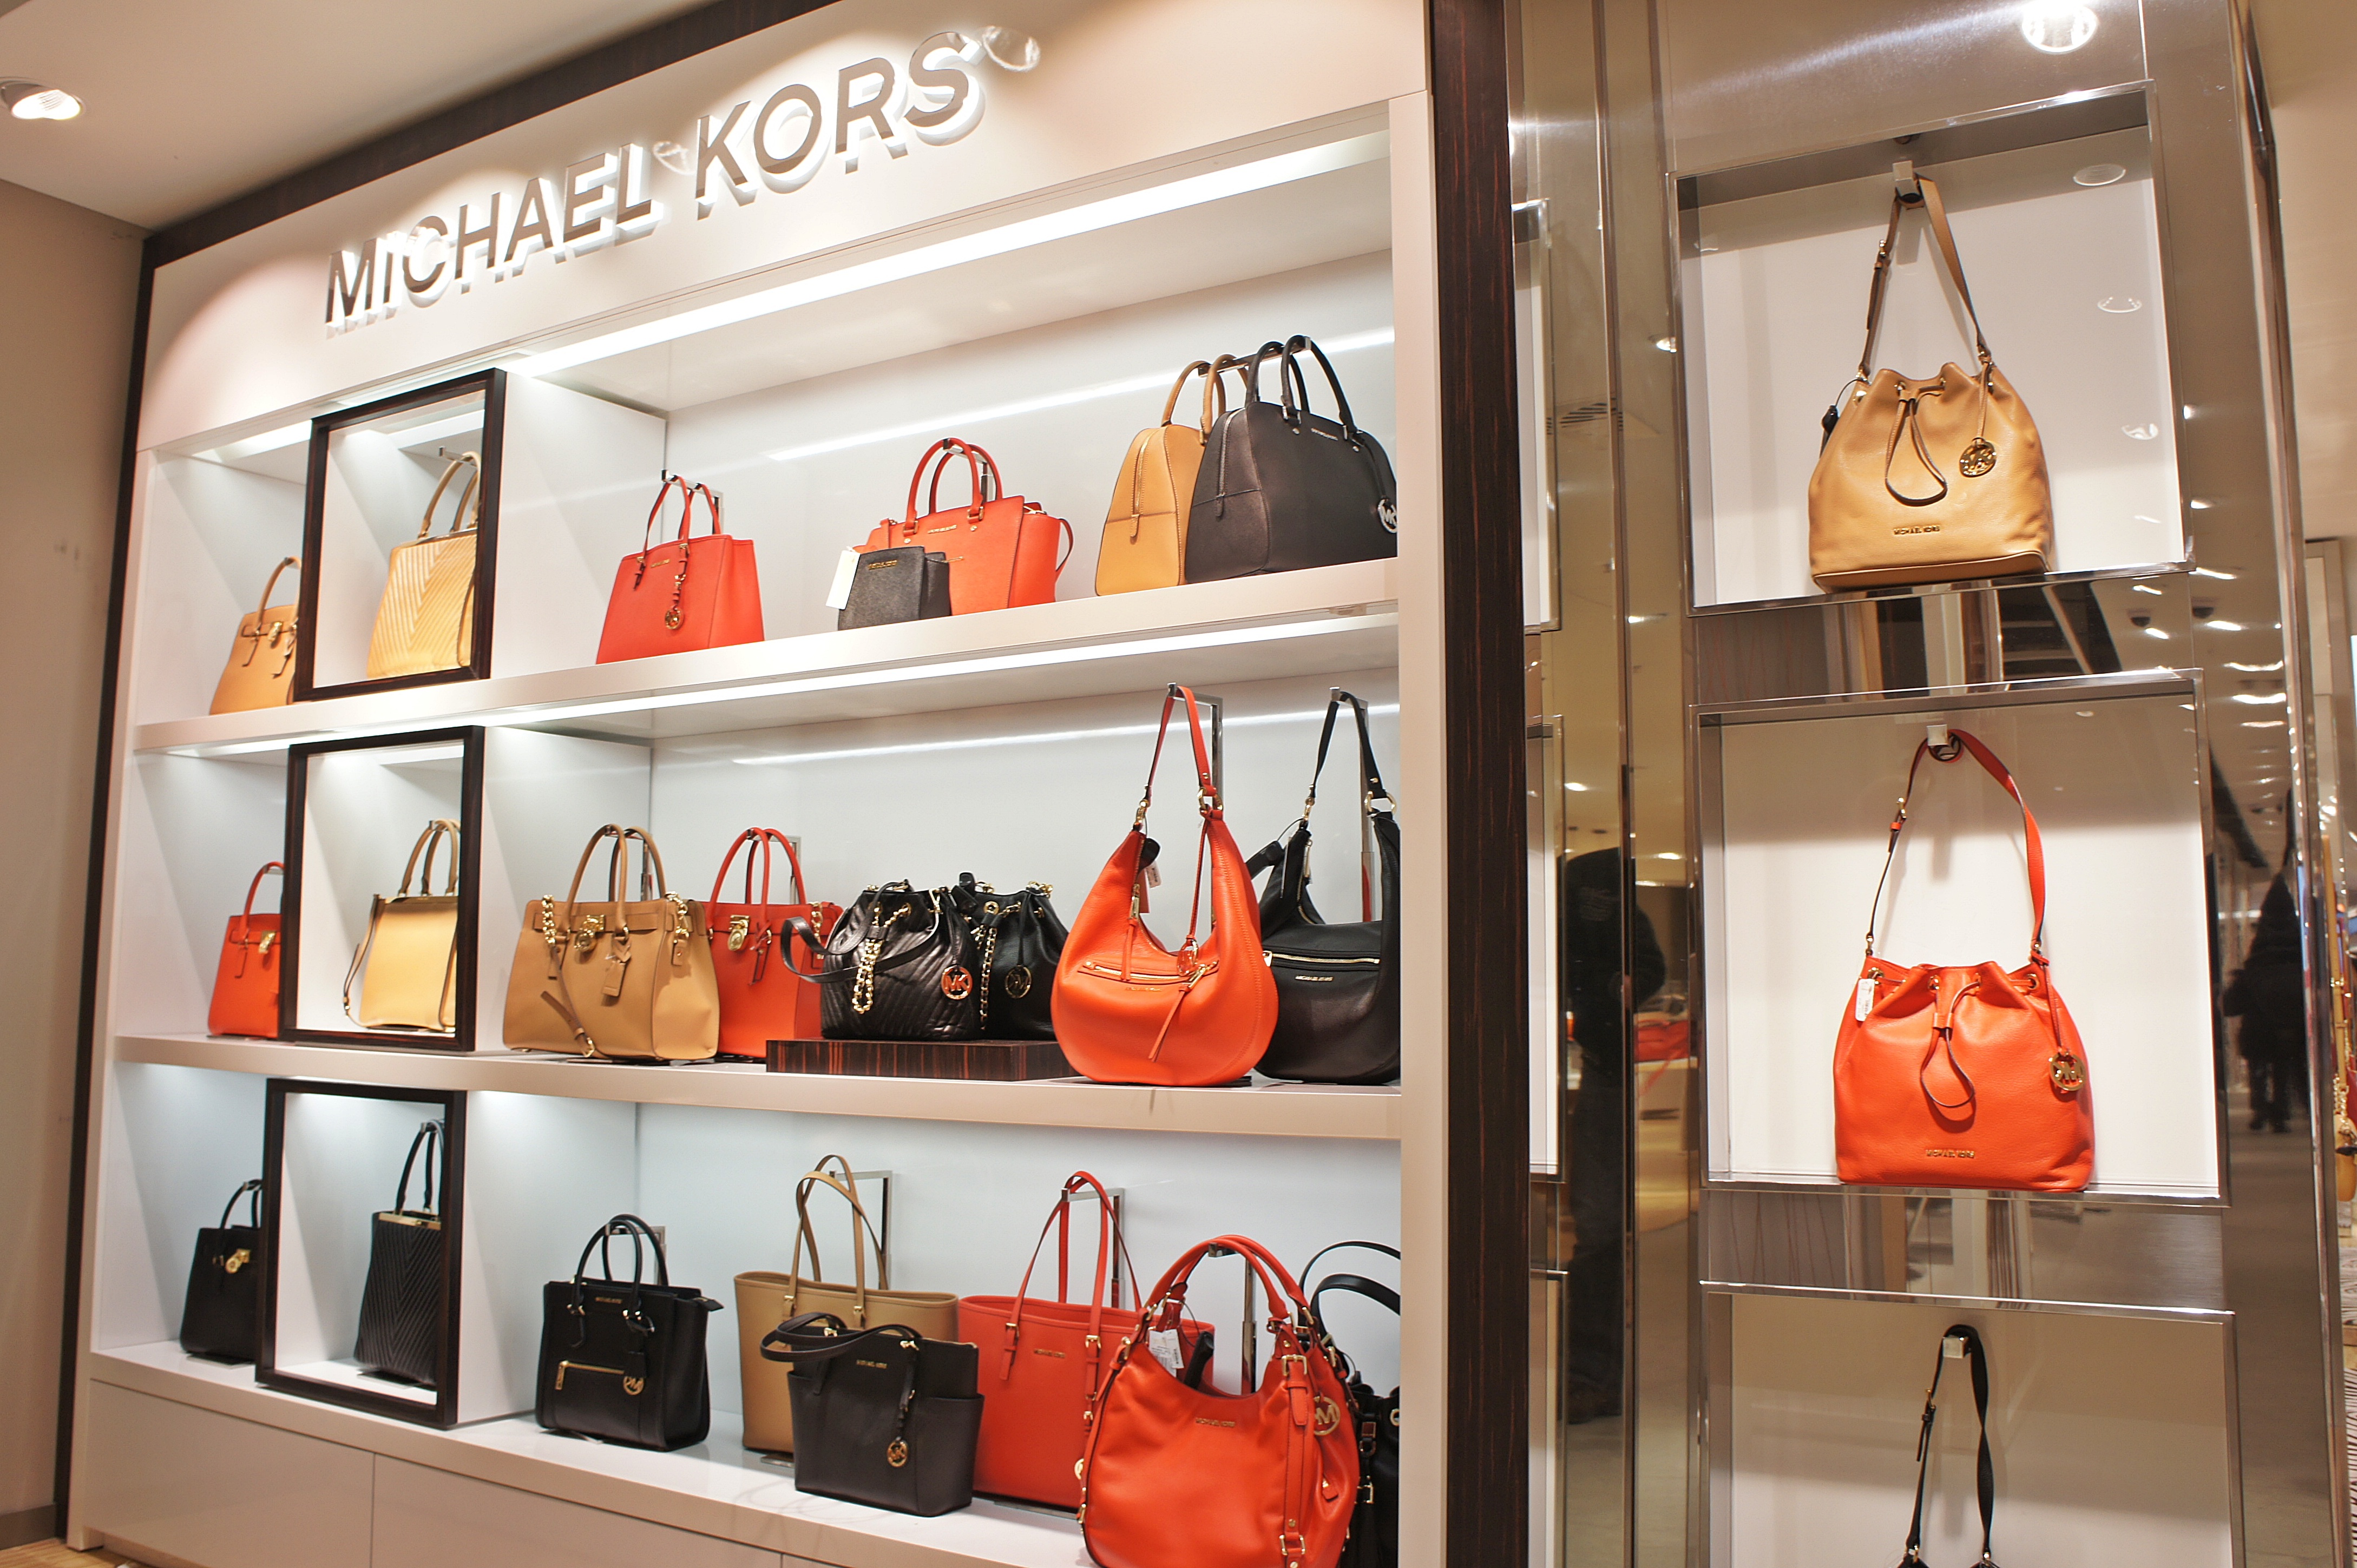
home, bag, furniture, room, interior design, boutique, luxury, design, tourist attraction, expensive, retail, department store, display window